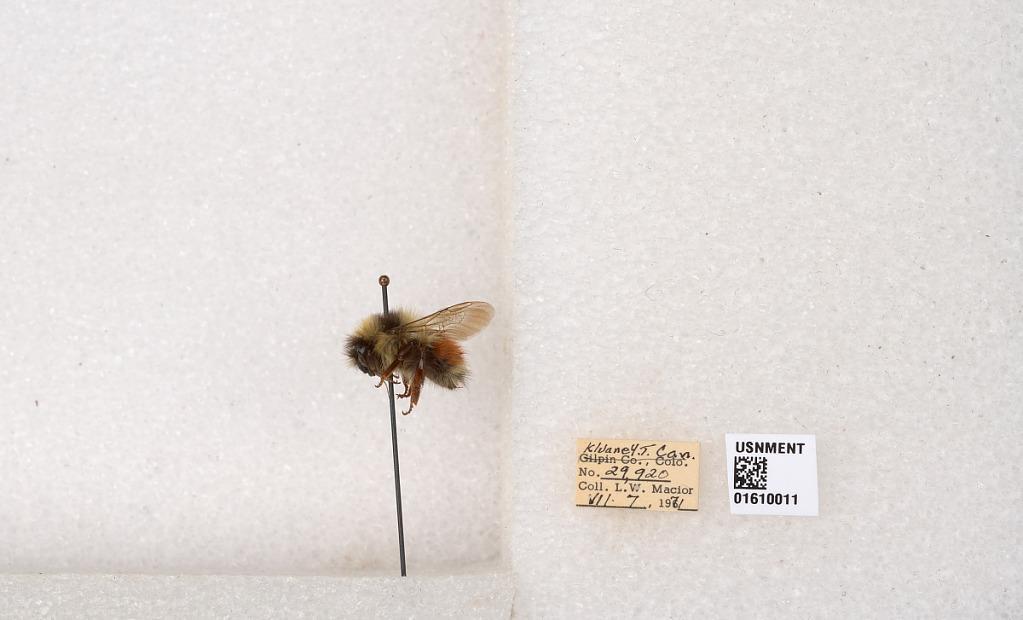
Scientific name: Bombus (Pyrobombus) sylvicola Kirby
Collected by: L. Macior
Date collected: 1971-7-7
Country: Canada
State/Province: Yukon Territory
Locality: Kluane National Park and Reserve
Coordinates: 60.7493, -139.504